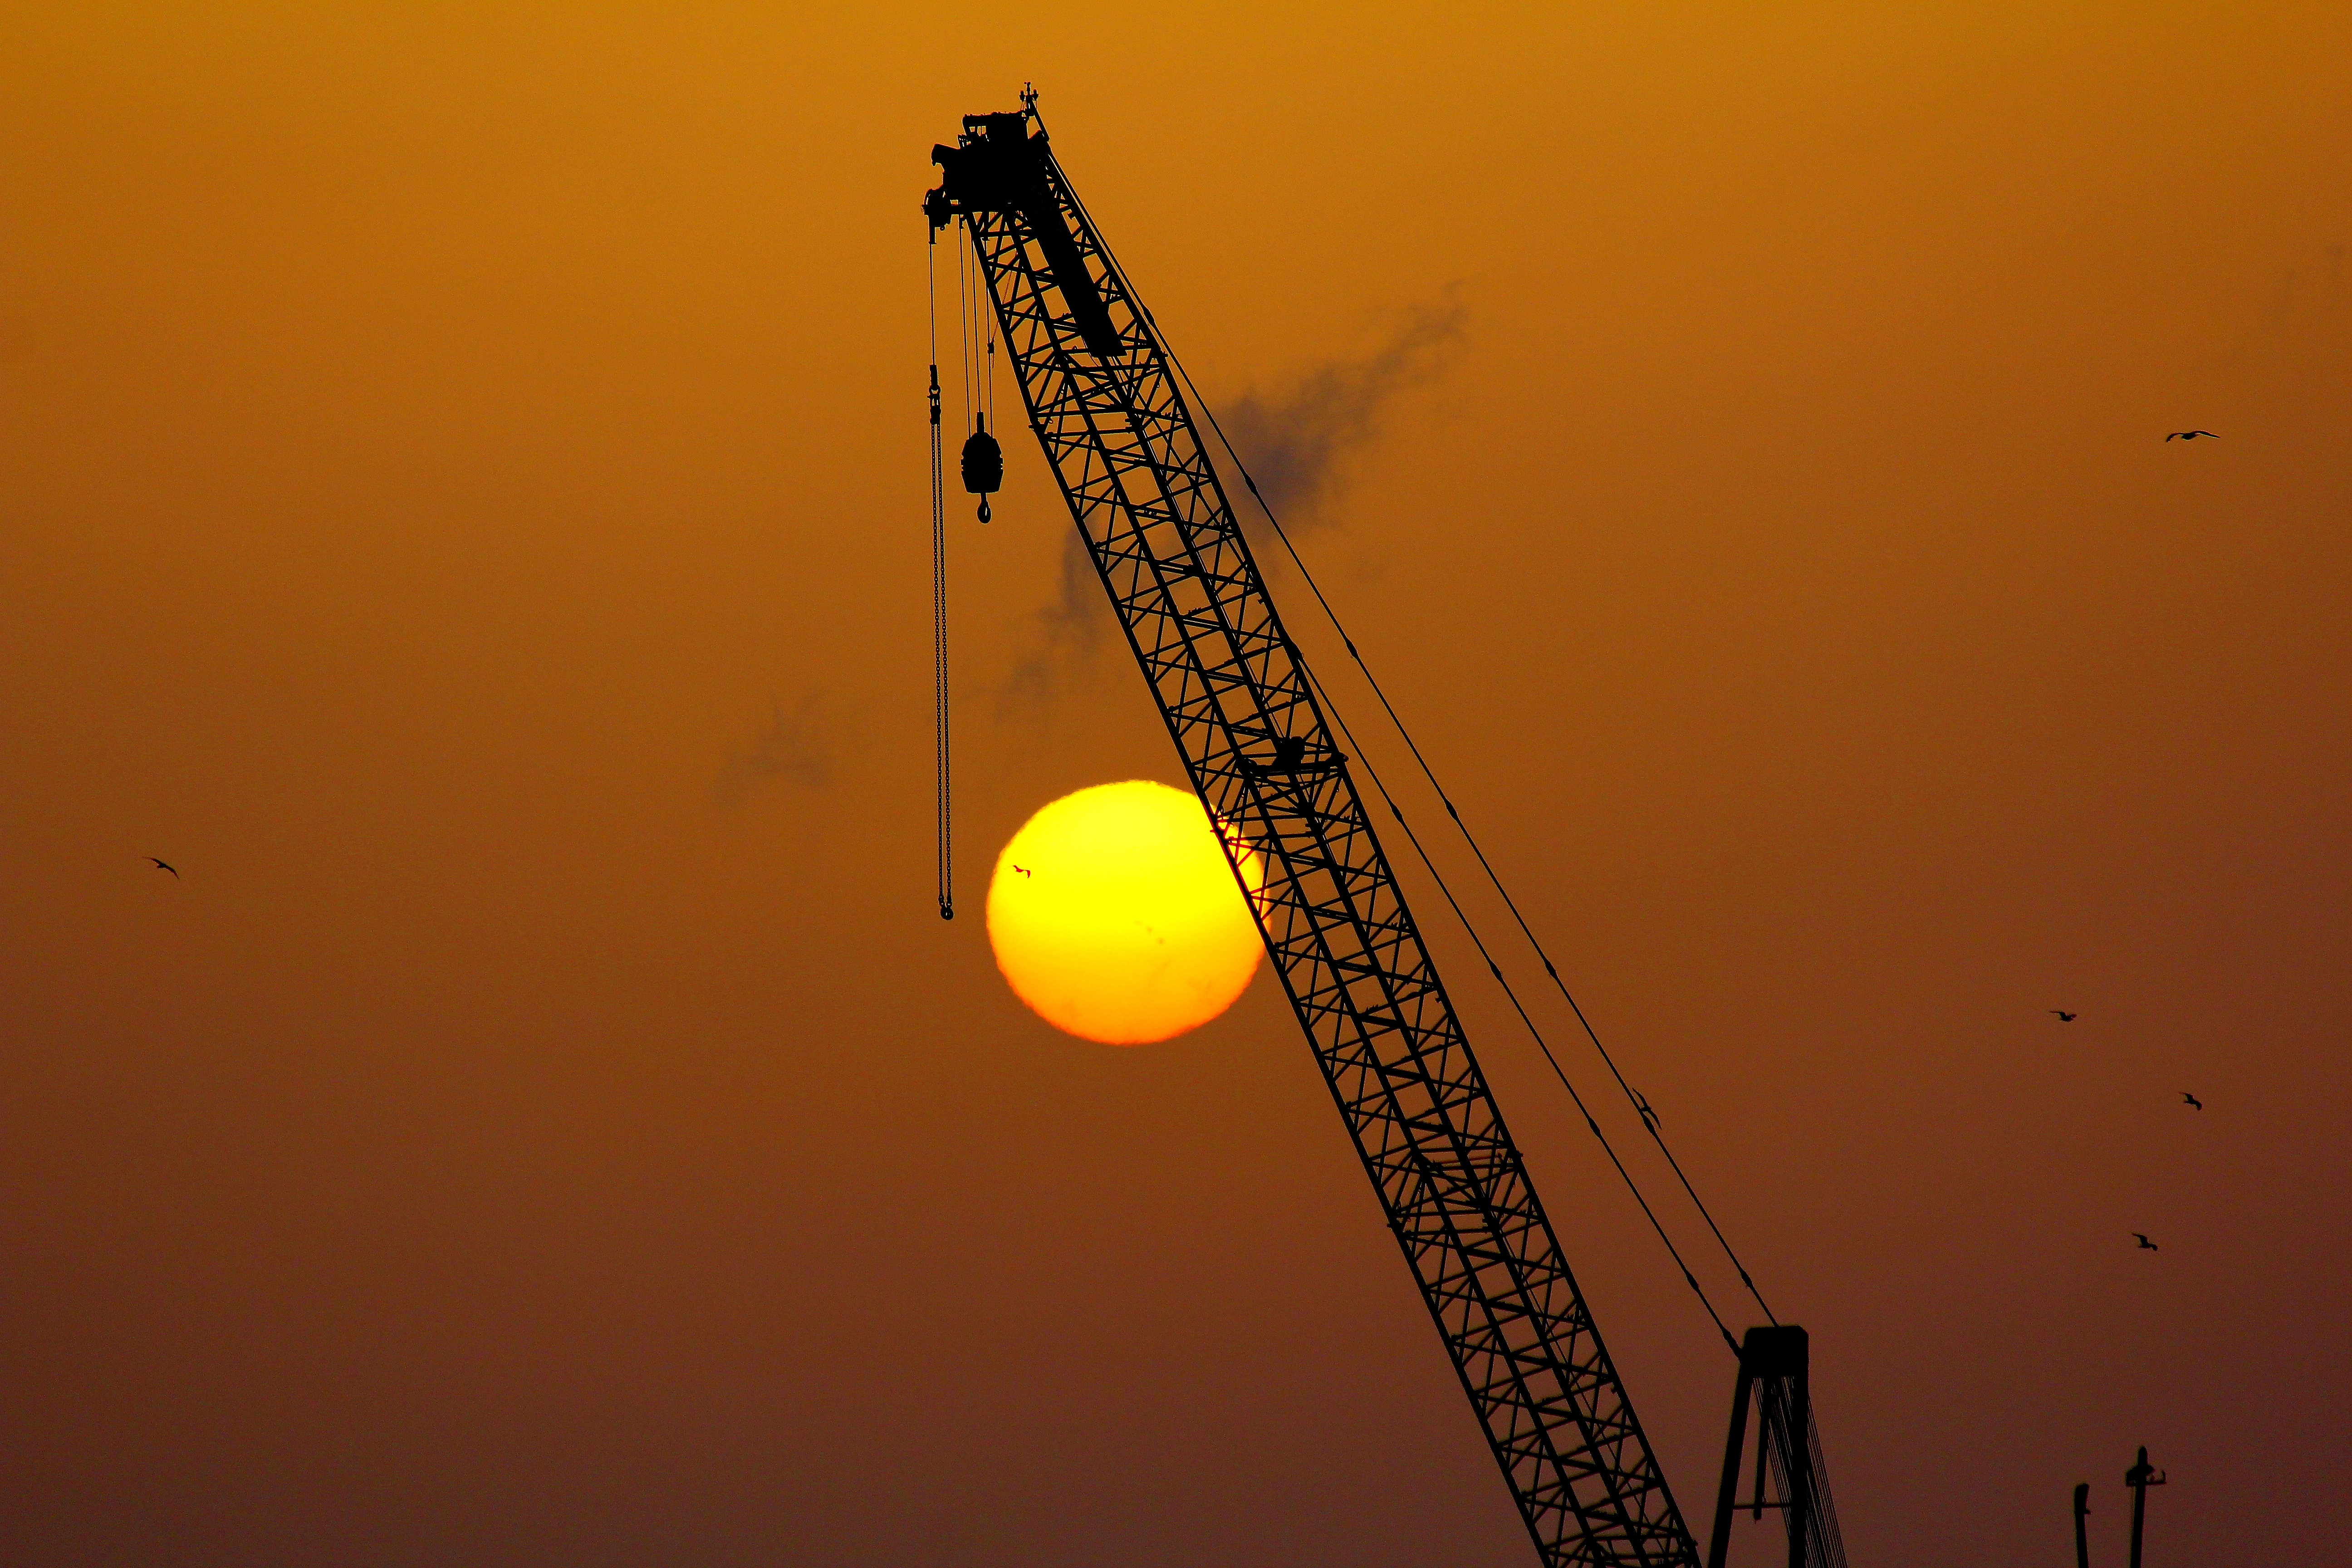
light, sky, sun, sunrise, sunset, sunlight, dawn, dusk, evening, line, vehicle, tower, port, electricity, yellow, shape, atmosphere of earth, marocco